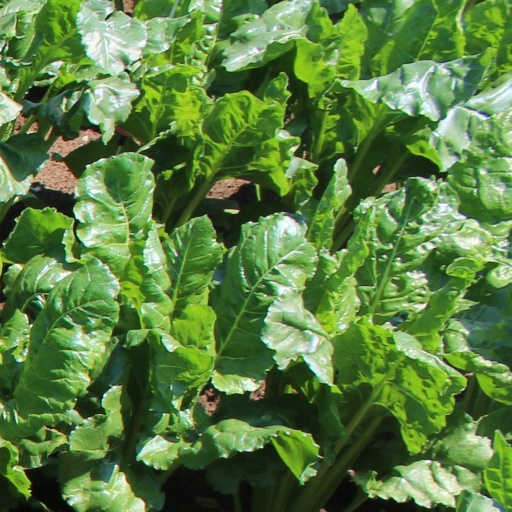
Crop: sugar beet